20th G7 summit

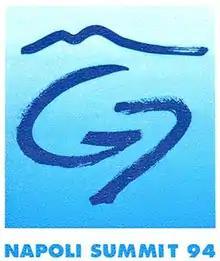
Official logo

The 20th G7 Summit was held in Naples, Italy, on 8–10 July 1994. The venue for the summit meetings was the former Royal Palace in Naples.